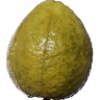
Label: guava